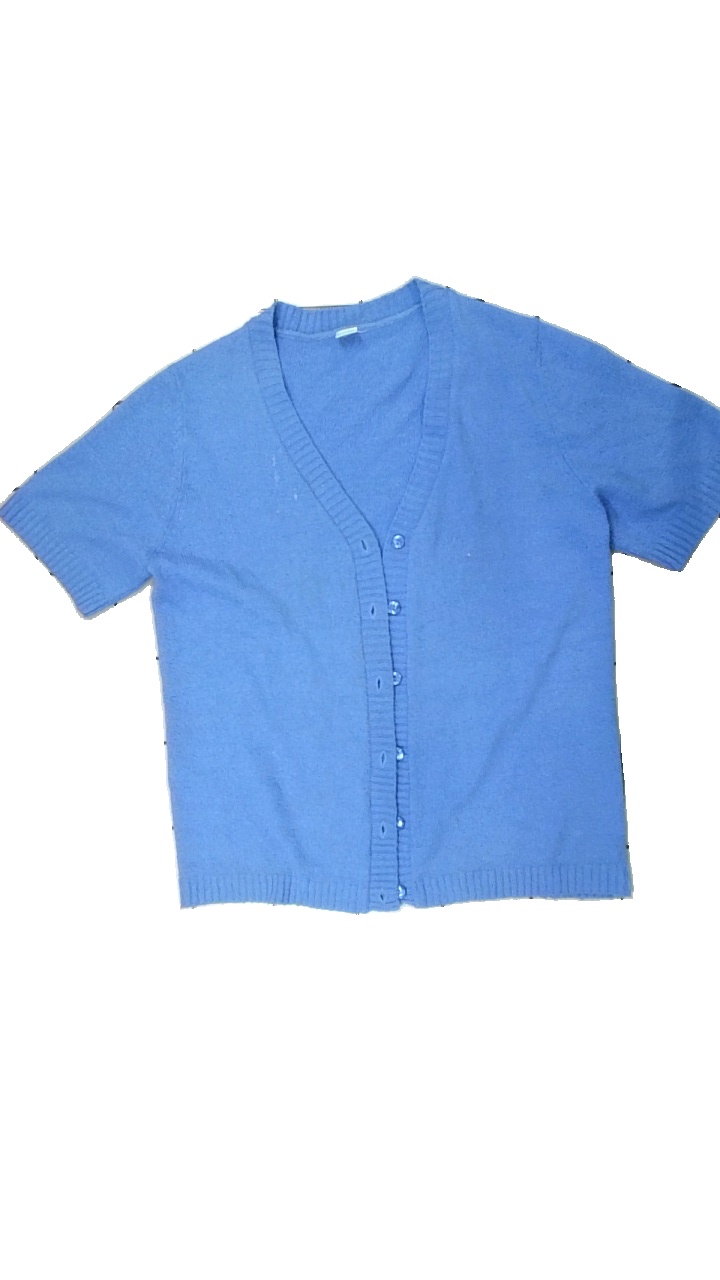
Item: Cardigan (Ladies)
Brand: Missing
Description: blå kortärmad kofta med knappar fram, flera fläckar över hela
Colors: Blue
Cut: Regular
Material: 100% acrylic
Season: All
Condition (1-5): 3
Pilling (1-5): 5
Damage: fläckar
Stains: Major
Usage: Export
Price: <50